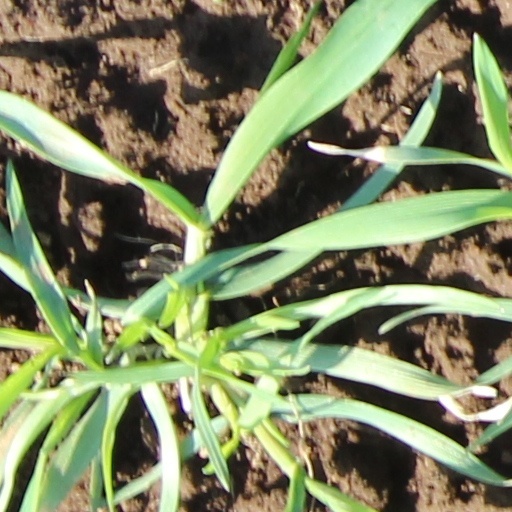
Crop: wheat